Jochen Kowalski

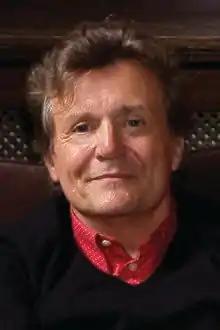
Portrait of Kowalski

Jochen Kowalski (born 30 January 1954) is a German alto or mezzo countertenor, noted for his very rich timbre.